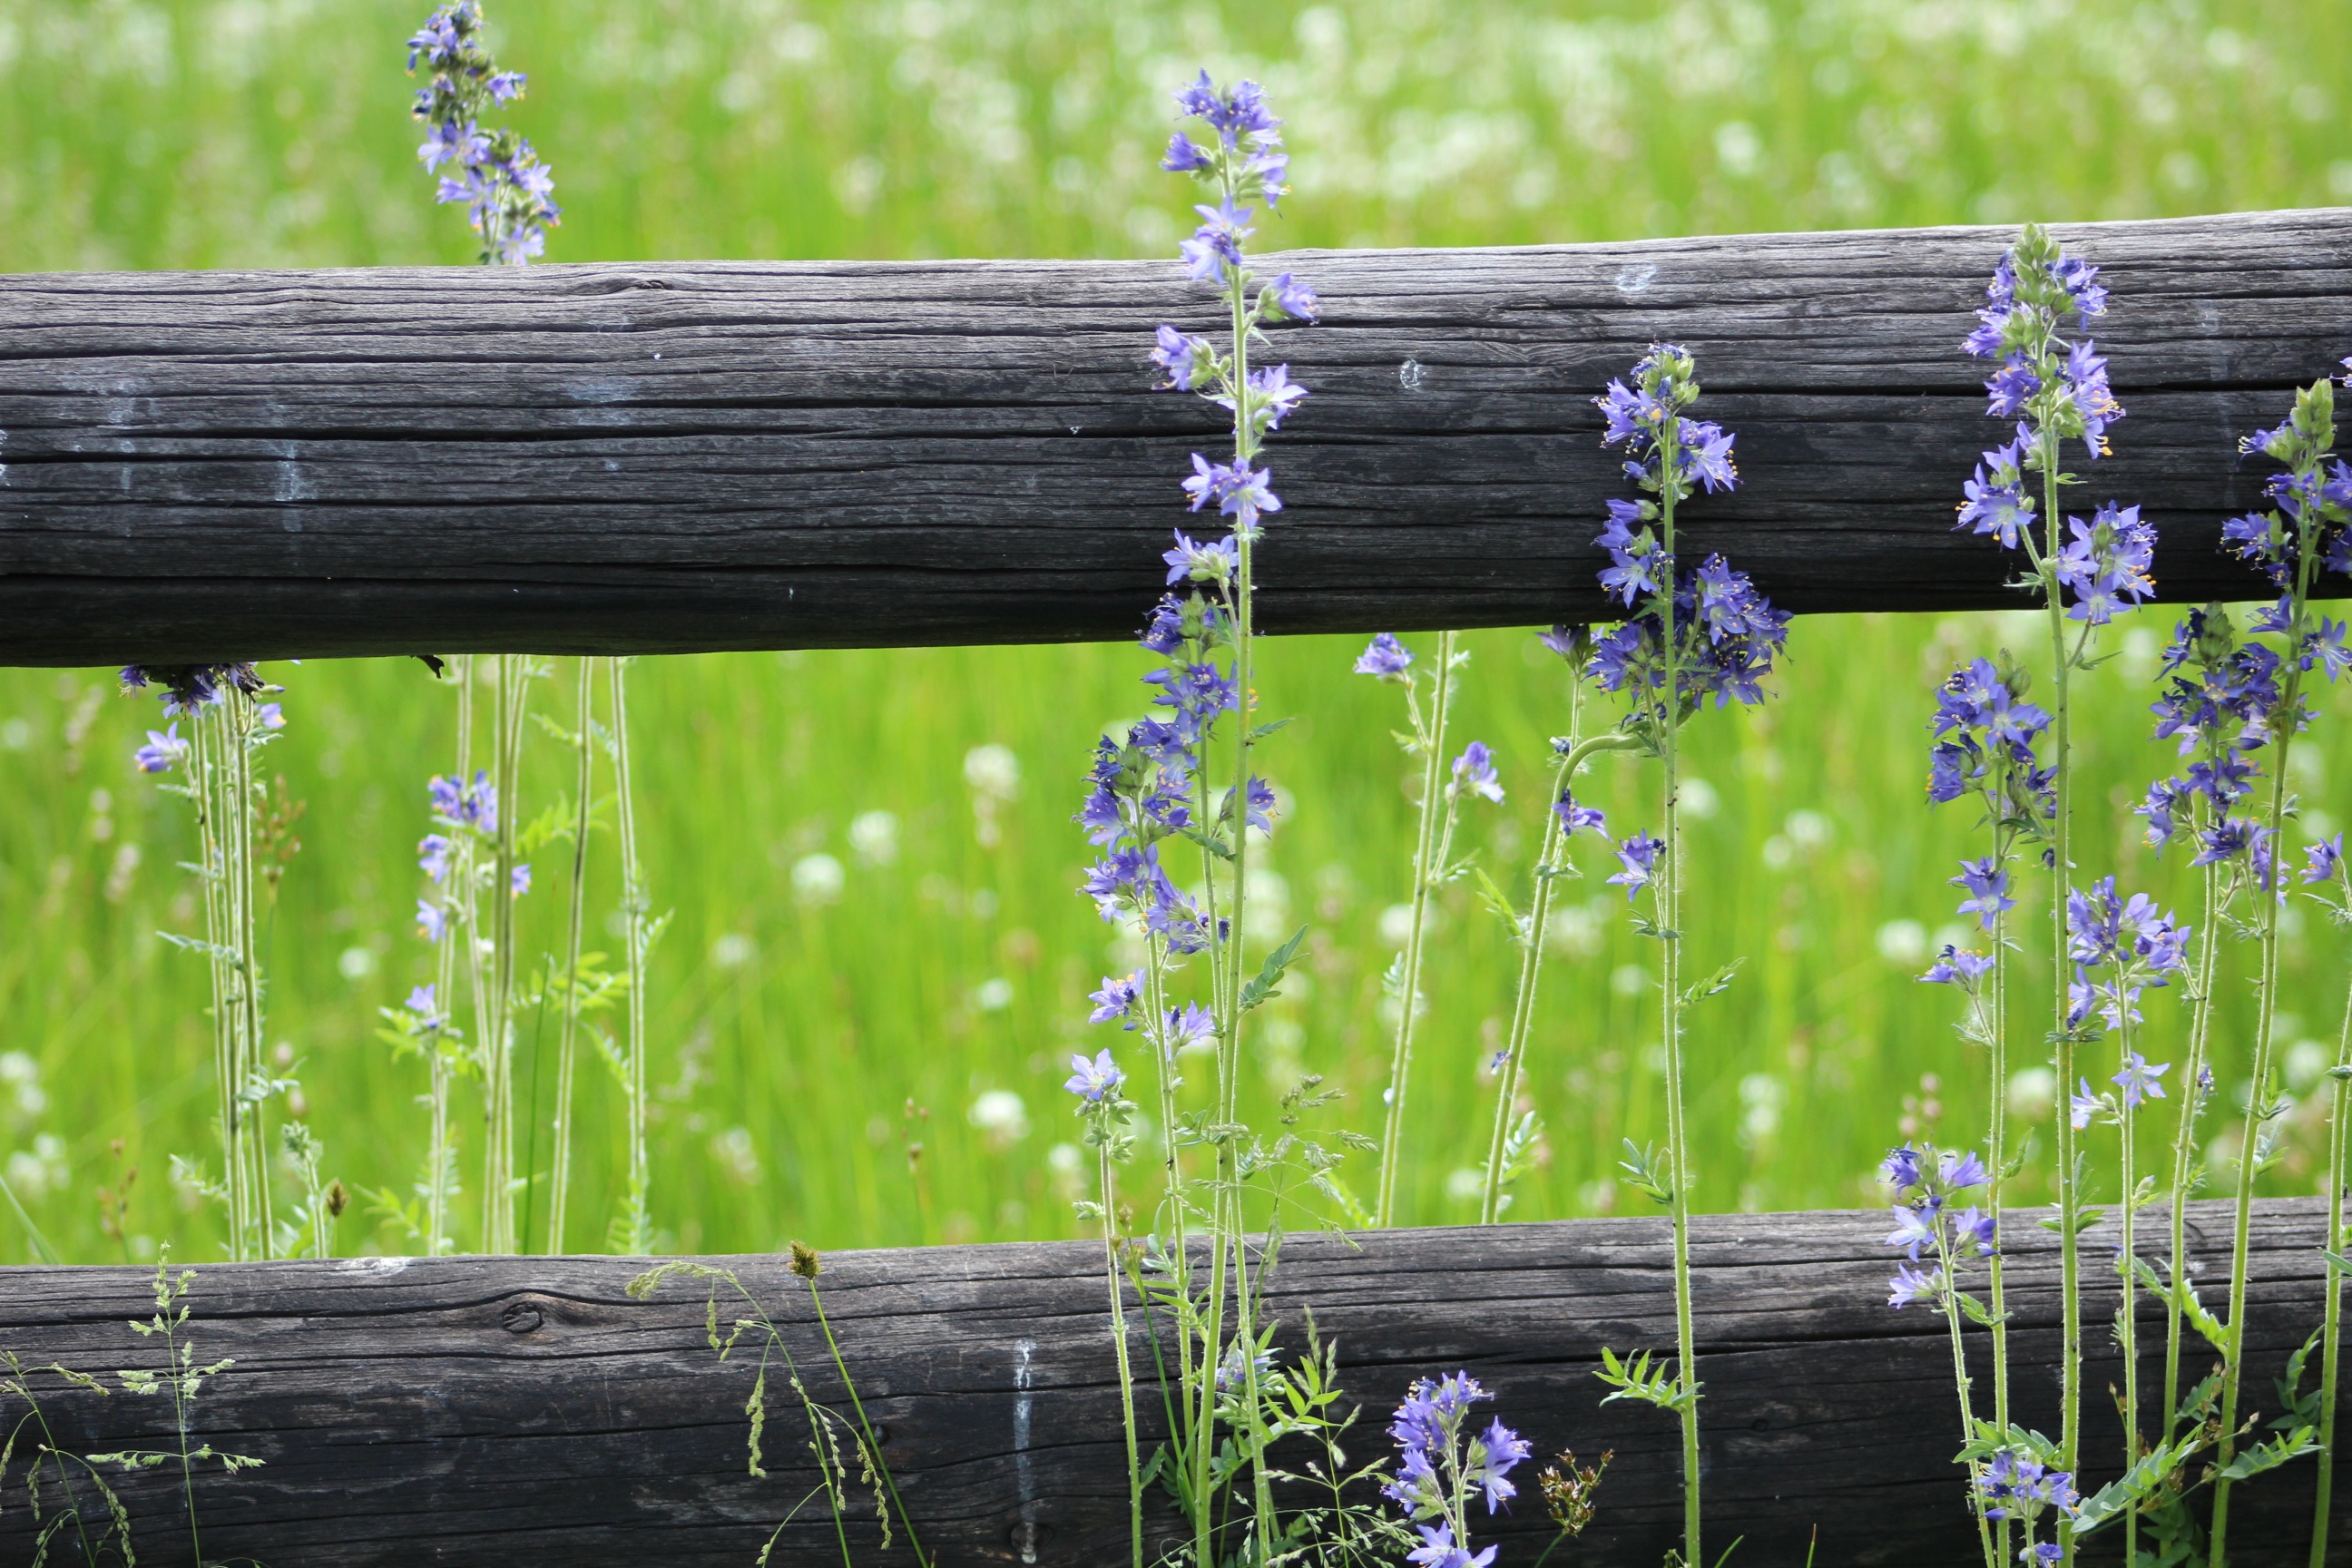
water, nature, grass, branch, fence, plant, leaf, flower, spring, green, botany, blue, garden, flora, woodland, grass family, plant stem, outdoor structure